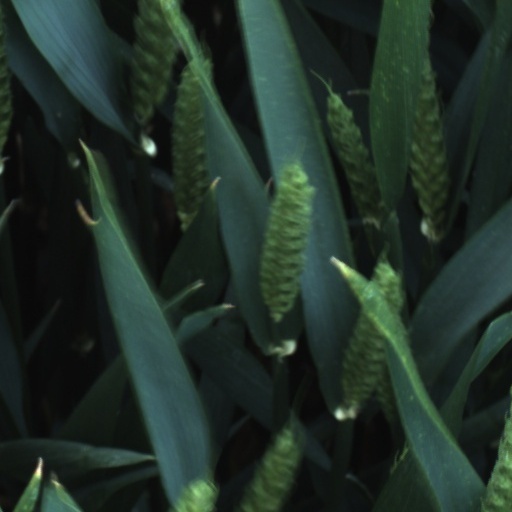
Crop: wheat